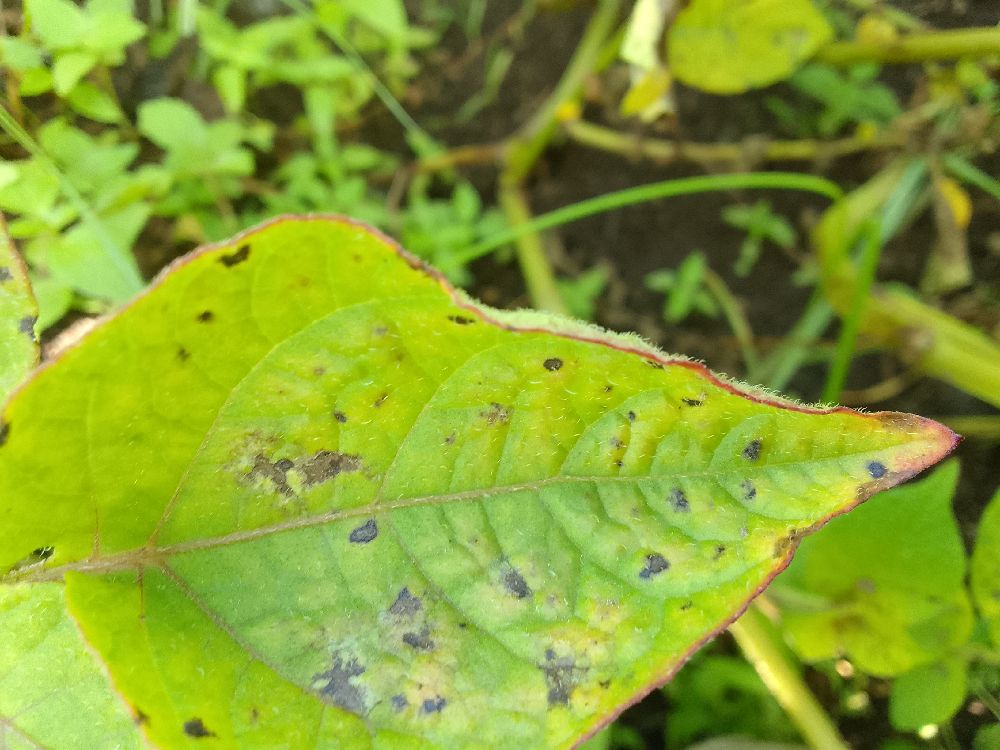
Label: Early blight